Akshaya Tritiya

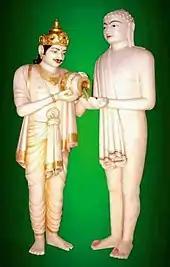

Akshaya Tritiya is regionally observed as an auspicious day by Hindus and Jains in India; it signifies the "third day of unending prosperity". Akshaya Tritiya is considered auspicious by Hindus and Jains in many regions of India and Nepal for new ventures, marriages, charity, and in investments such as gold or other property. It is also a day of remembrance for the loved ones who have died. Rituals are often performed to honor departed souls on this day. The day is regionally significant for women, married or unmarried, who pray for the well-being of the men in their lives or the one they may in future get engaged to. After prayers, they distribute germinating gram (sprouts), fresh fruits, and Indian sweets. If Akshaya Tritiya falls on a Monday (Rohini), the festival is believed to be more auspicious. Fasting, charity, and helping others on this day is another festive practice.